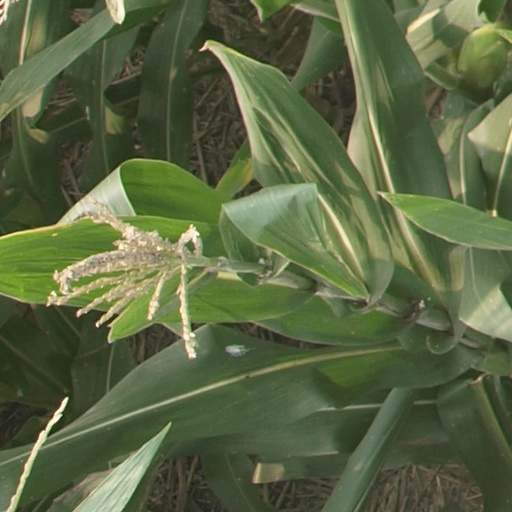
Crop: maize; corn